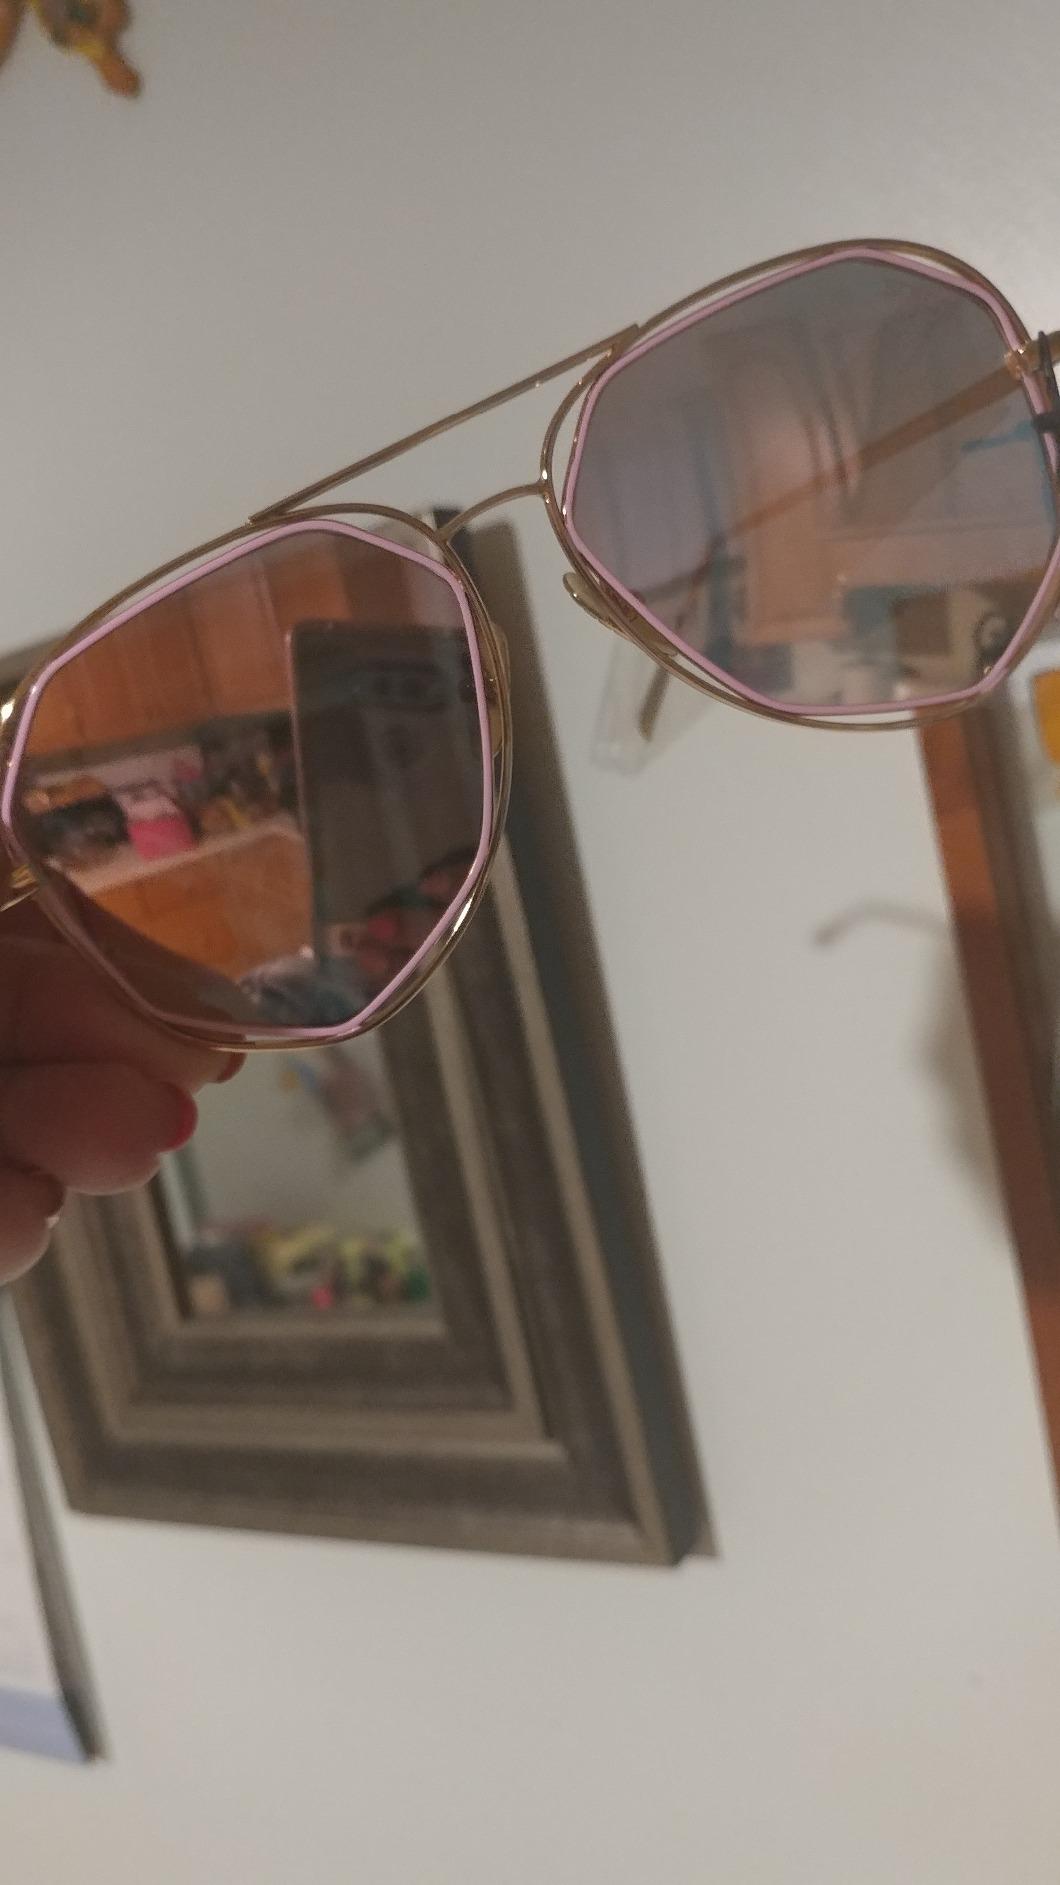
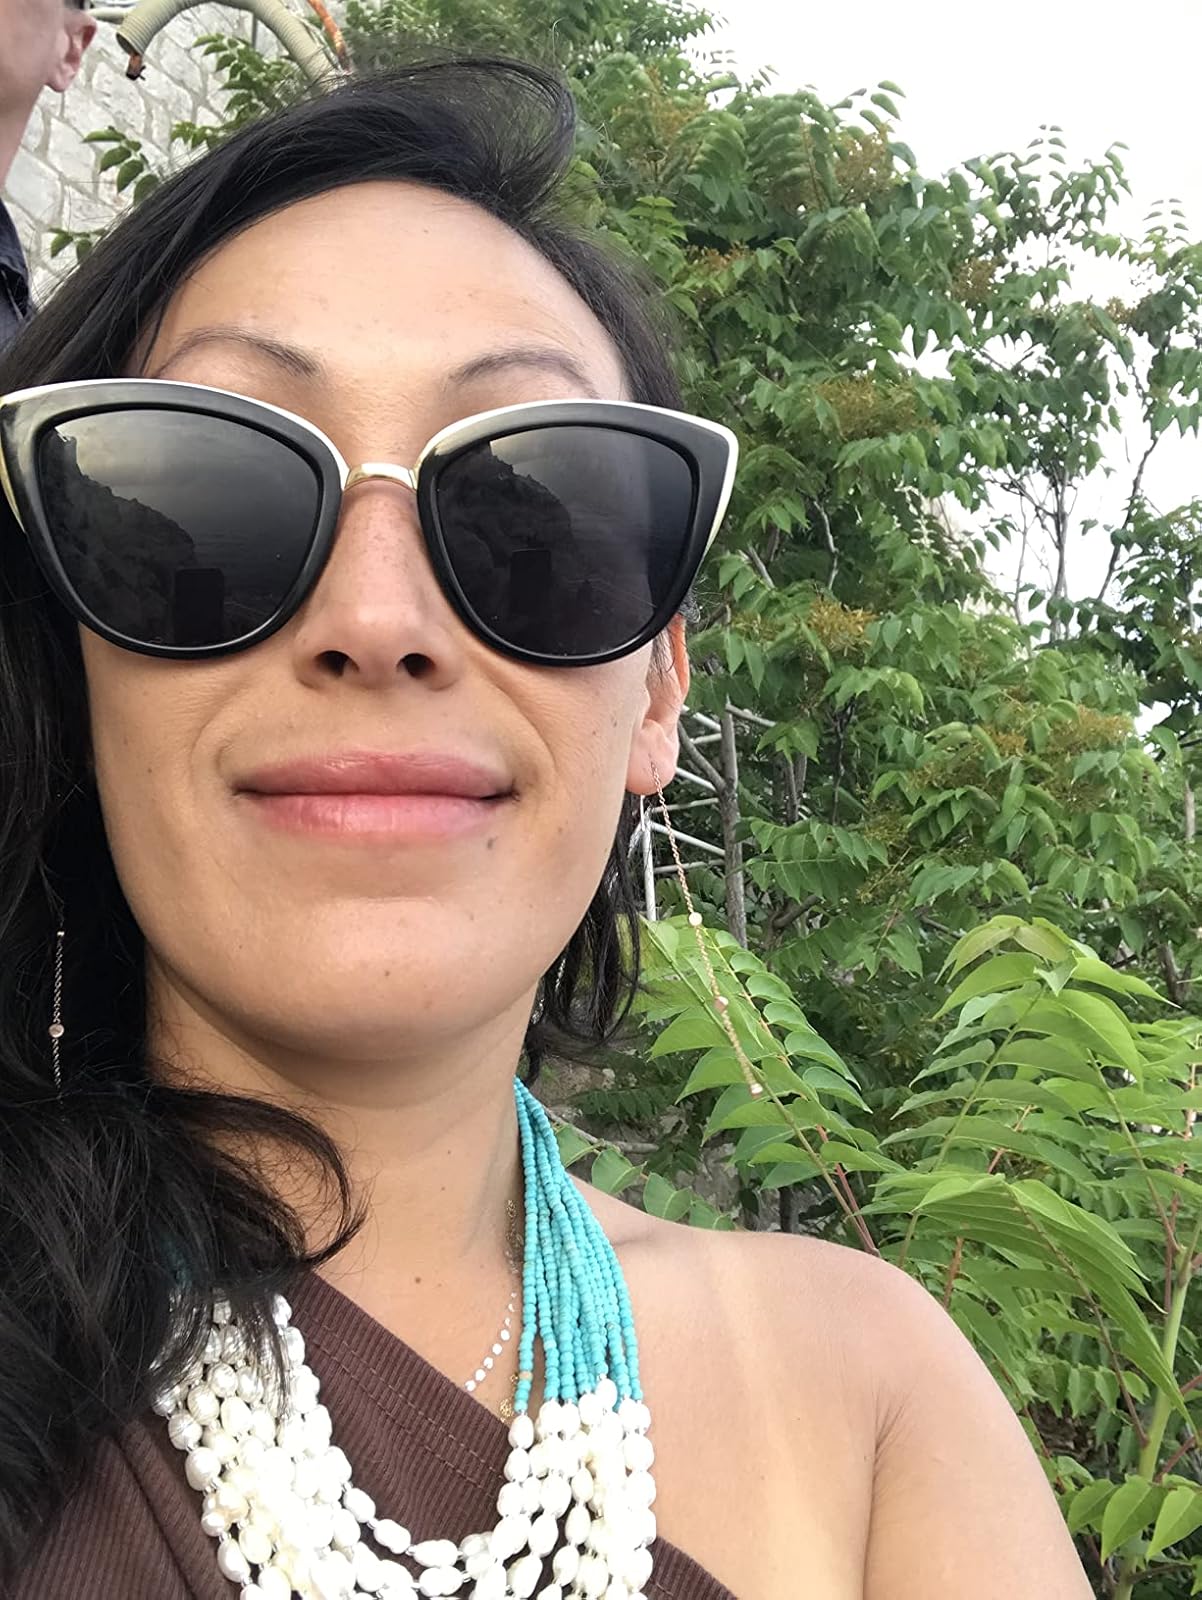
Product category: accessories_sunglasses
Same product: no